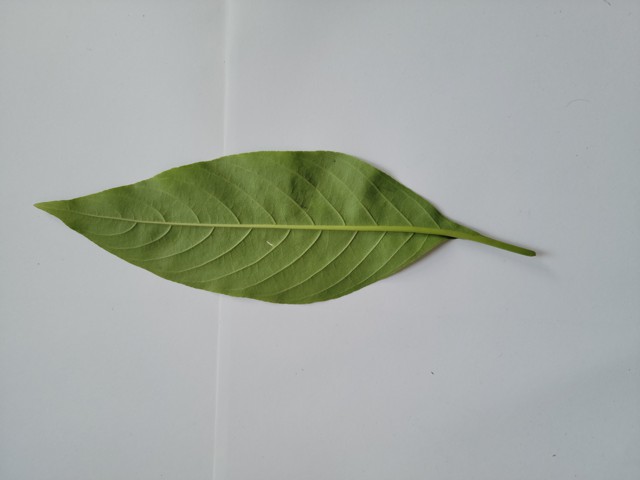
Plant: basok